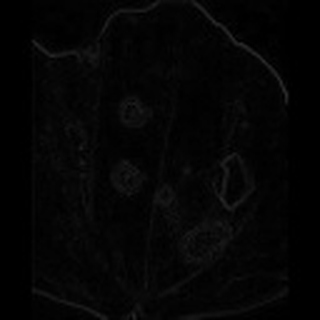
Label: cotton_target_spot